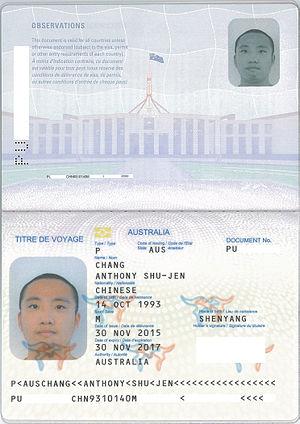
Un titre de voyage pour réfugiés est un titre de voyage délivré à un réfugié par l'État dans lequel il réside habituellement, lui permettant de voyager en dehors de cet État et d'y retourner. Les réfugiés sont peu susceptibles d'être en mesure d'obtenir des passeports de l'État de leur nationalité et, par conséquent, ils ont besoin de titres de voyage afin de pouvoir faire des voyages internationaux.